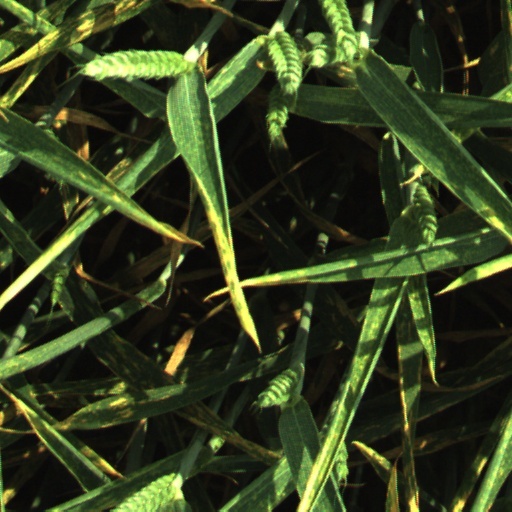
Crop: wheat